Chennai Mass Rapid Transit System

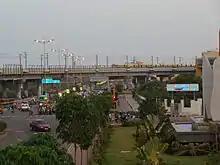
MRTS runs on an elevated course for most of its length. Pictured is the crossing over OMR highway

The MRTS line is largely elevated, with at-grade sections at its terminals. The line from Chennai Beach to Velachery has a elevated section and runs for about at surface. From Chennai Beach to Park Town, the line runs at-grade along the suburban railway line. From the Park Town station, the line becomes elevated and roughly follows the course of the Buckingham Canal, which runs parallel to the Coromandel Coast. The line remains elevated for the alignment of the second phase up to Perungudi, after which it returns to an at-grade section at the Velachery station. The extension of the line from Velachery to St. Thomas Mount is planned to be elevated.